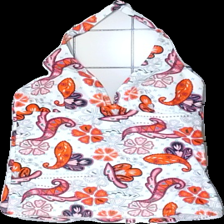
View: front
Type: Tank top
Category: Ladies
Brand: Ellos
Colors: Multicolor, White, Orange, Pink, Turquoise, Black
Material: 100%nylon
Pattern: Floral print
Cut: Regular, V-collar
Size: 38
Season: Summer
Trend: Sports
Price range: 50-100
Recommended usage: Reuse